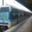
Label: train